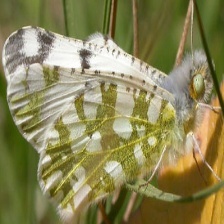
Species: LARGE MARBLE
Butterfly family (ImageNet category): cabbage_butterfly